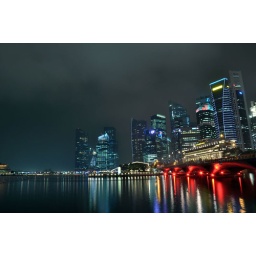
The night sky looked brilliant in the backdrop with the towers full of light.